Church Stretton

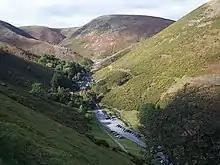
Carding Mill Valley, named after the textile mill there, now a notable tourist spot

Historically the town was known for its textiles, using the abundant local wool, and a notable location for this industry was Carding Mill Valley. The carding mill there was built in the eighteenth century, and named after a stage in making cloth, the three stages being carding, spinning and weaving. Carding would have been done by children, and involved using a hand-card that removed and untangled short fibres from the mass of raw material. The cards were wooden blocks with handles and covered in metal spikes, which were angled (to make it easier to untangle) and set in leather. When untangled, the material would be spun, and then woven into the final product.